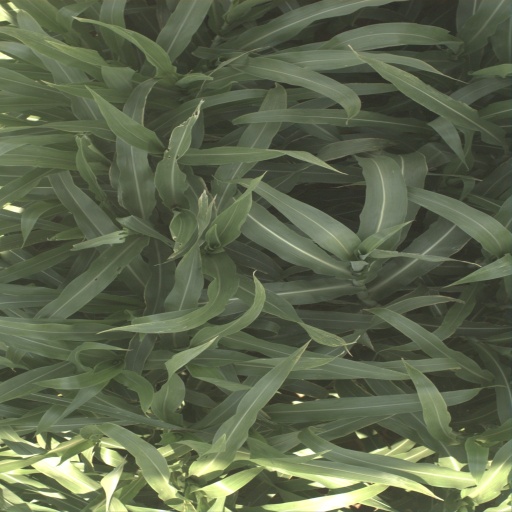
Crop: sorghum